Hotel of Mum and Dad

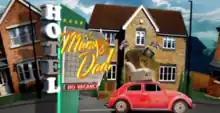

Hotel of Mum and Dad is a British factual television series that was first broadcast on BBC Three starting on 3 October 2013. The series shows young couples who live at one of their parents' homes moving out together for the first time. The BBC announced the commissioning of a second series on 13 February 2014, and commenced airing it on 29 September 2014.